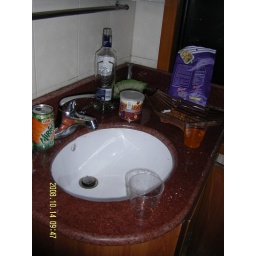
vodka, warm orange soda, and snacks in the toilet nook of the train make for really fun times